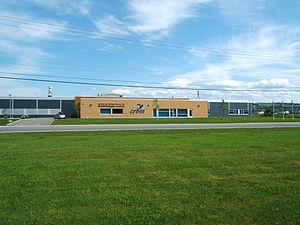
Le Centre de recherche sur les biotechnologies marines de Rimouski.
Rimouski est une ville du Québec, chef-lieu de la municipalité régionale de comté de Rimouski-Neigette de la région administrative du Bas-Saint-Laurent. Située dans l'estuaire du Saint-Laurent à environ 300 km en aval de la Ville de Québec, la ville a été fondée en 1696 par René Lepage de Sainte-Claire qui s'établit sur sa seigneurie à la confluence du fleuve et de la rivière Rimouski. C'est la plus grande et plus importante ville dans tout l'Est du Québec avec une population de 49 500 habitants.